Lumeau

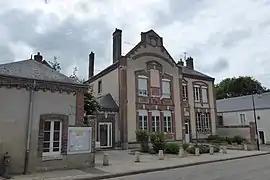
The town hall and school in Lumeau

Lumeau is a commune in the Eure-et-Loir department in northern France, between Chartres and Orléans.